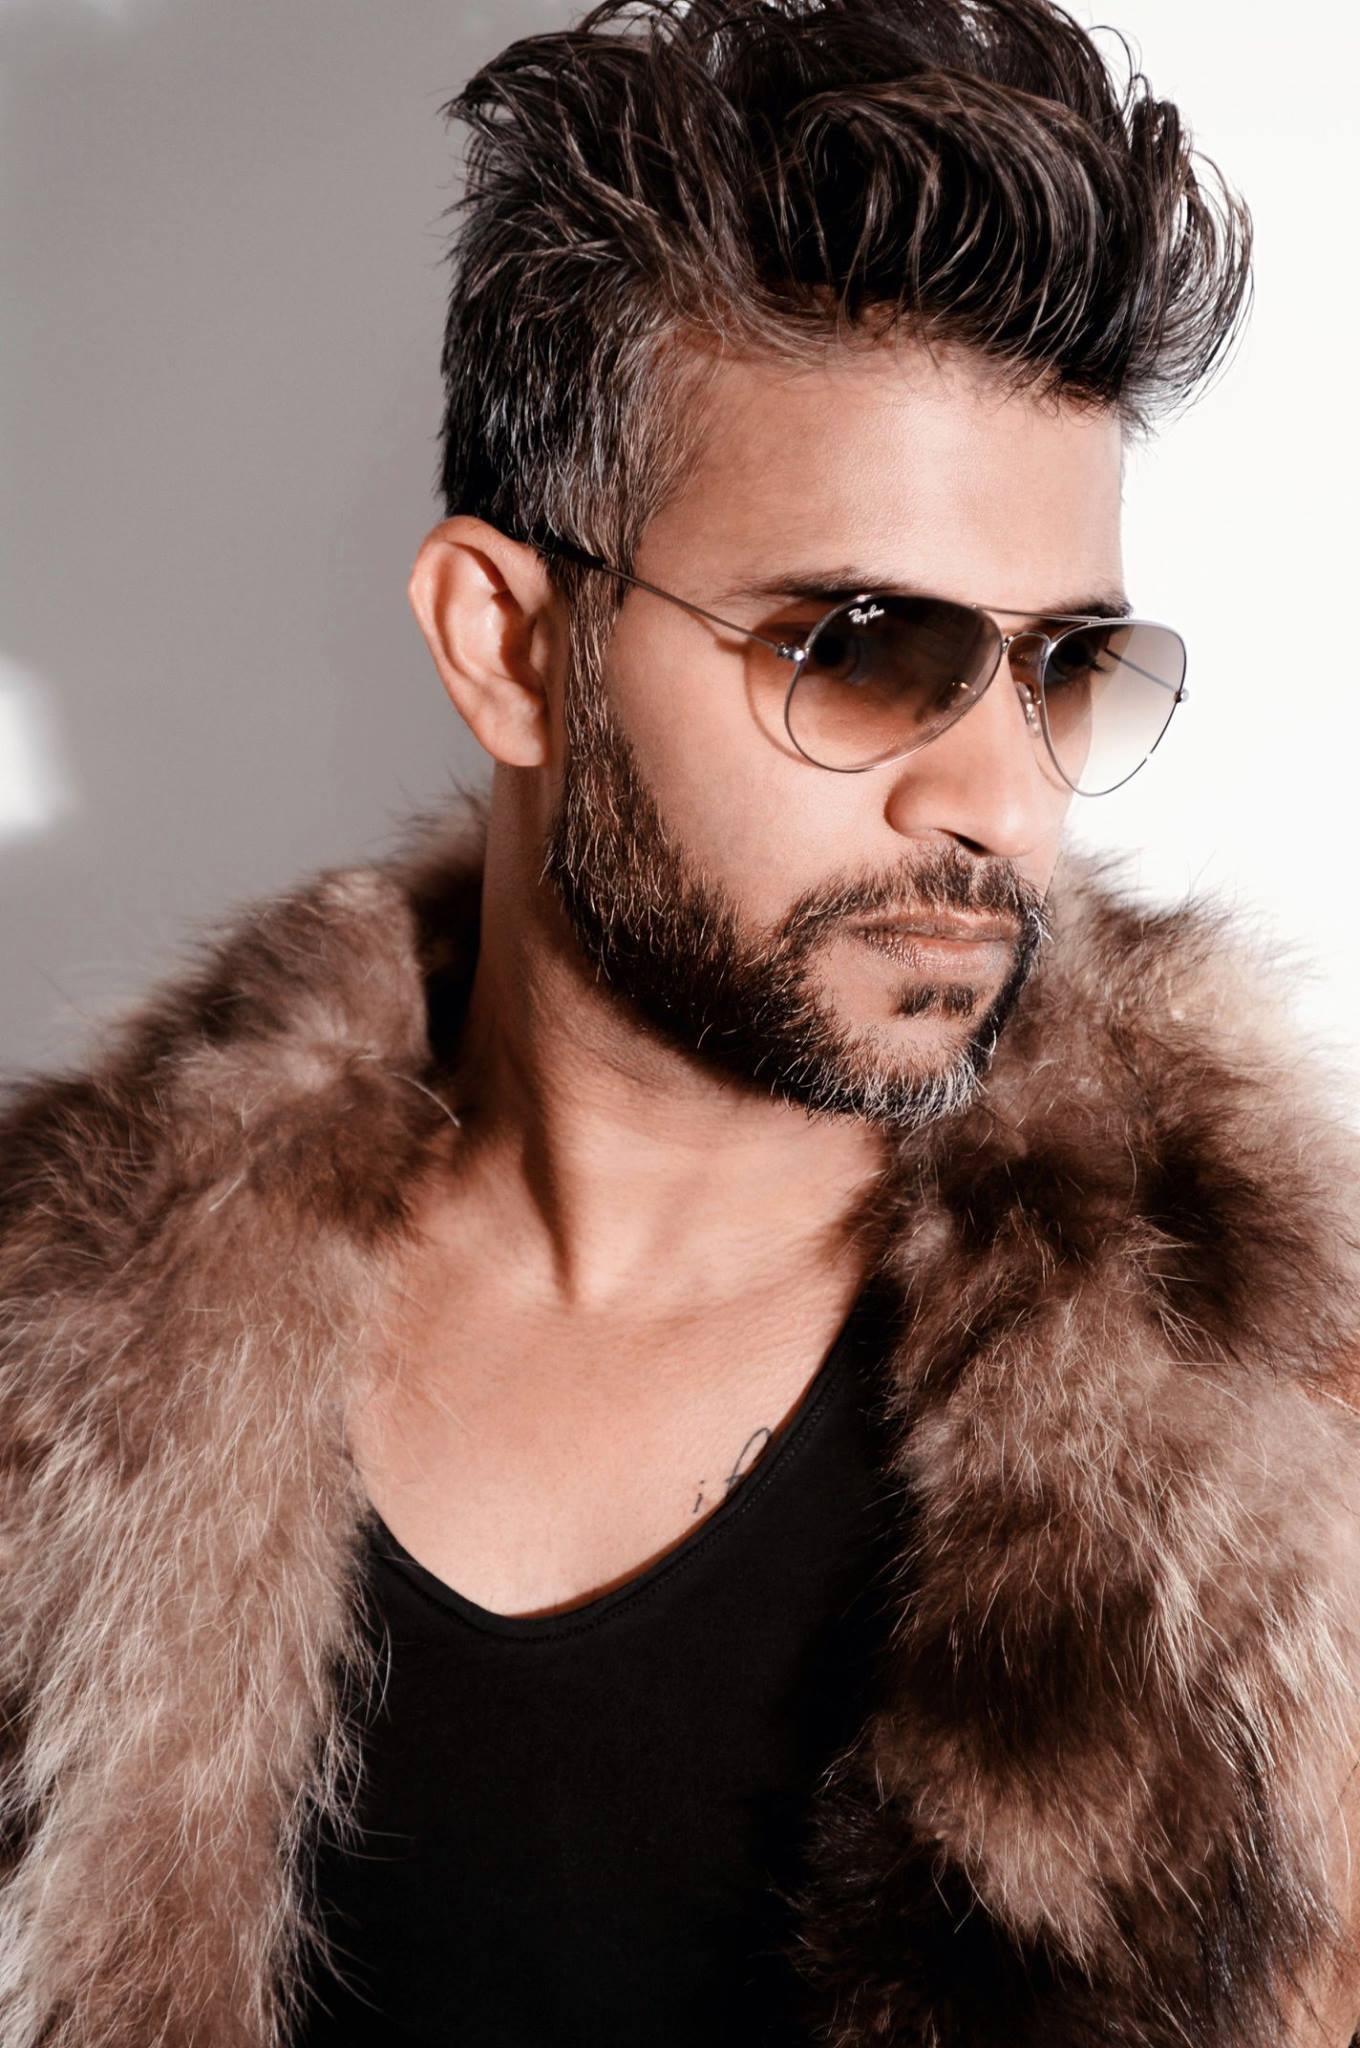
man, hair, paris, france, fur, shop, store, model, fashion, clothing, material, hairstyle, beard, long hair, textile, glasses, beauty, mode, showcase, young man, photo shoot, brown hair, bezel, fashion store, shop of clothes, parisien, facial hair, fur clothing